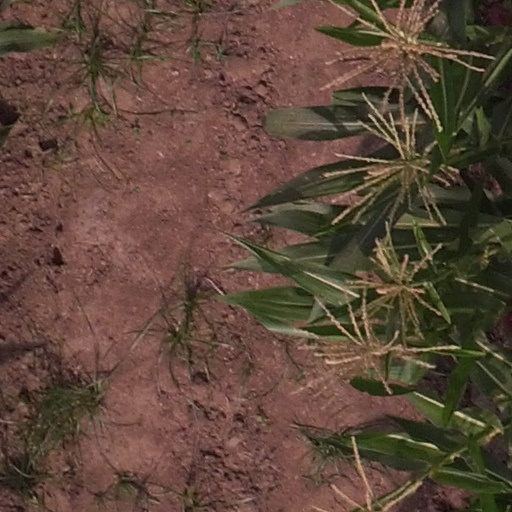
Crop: maize; corn